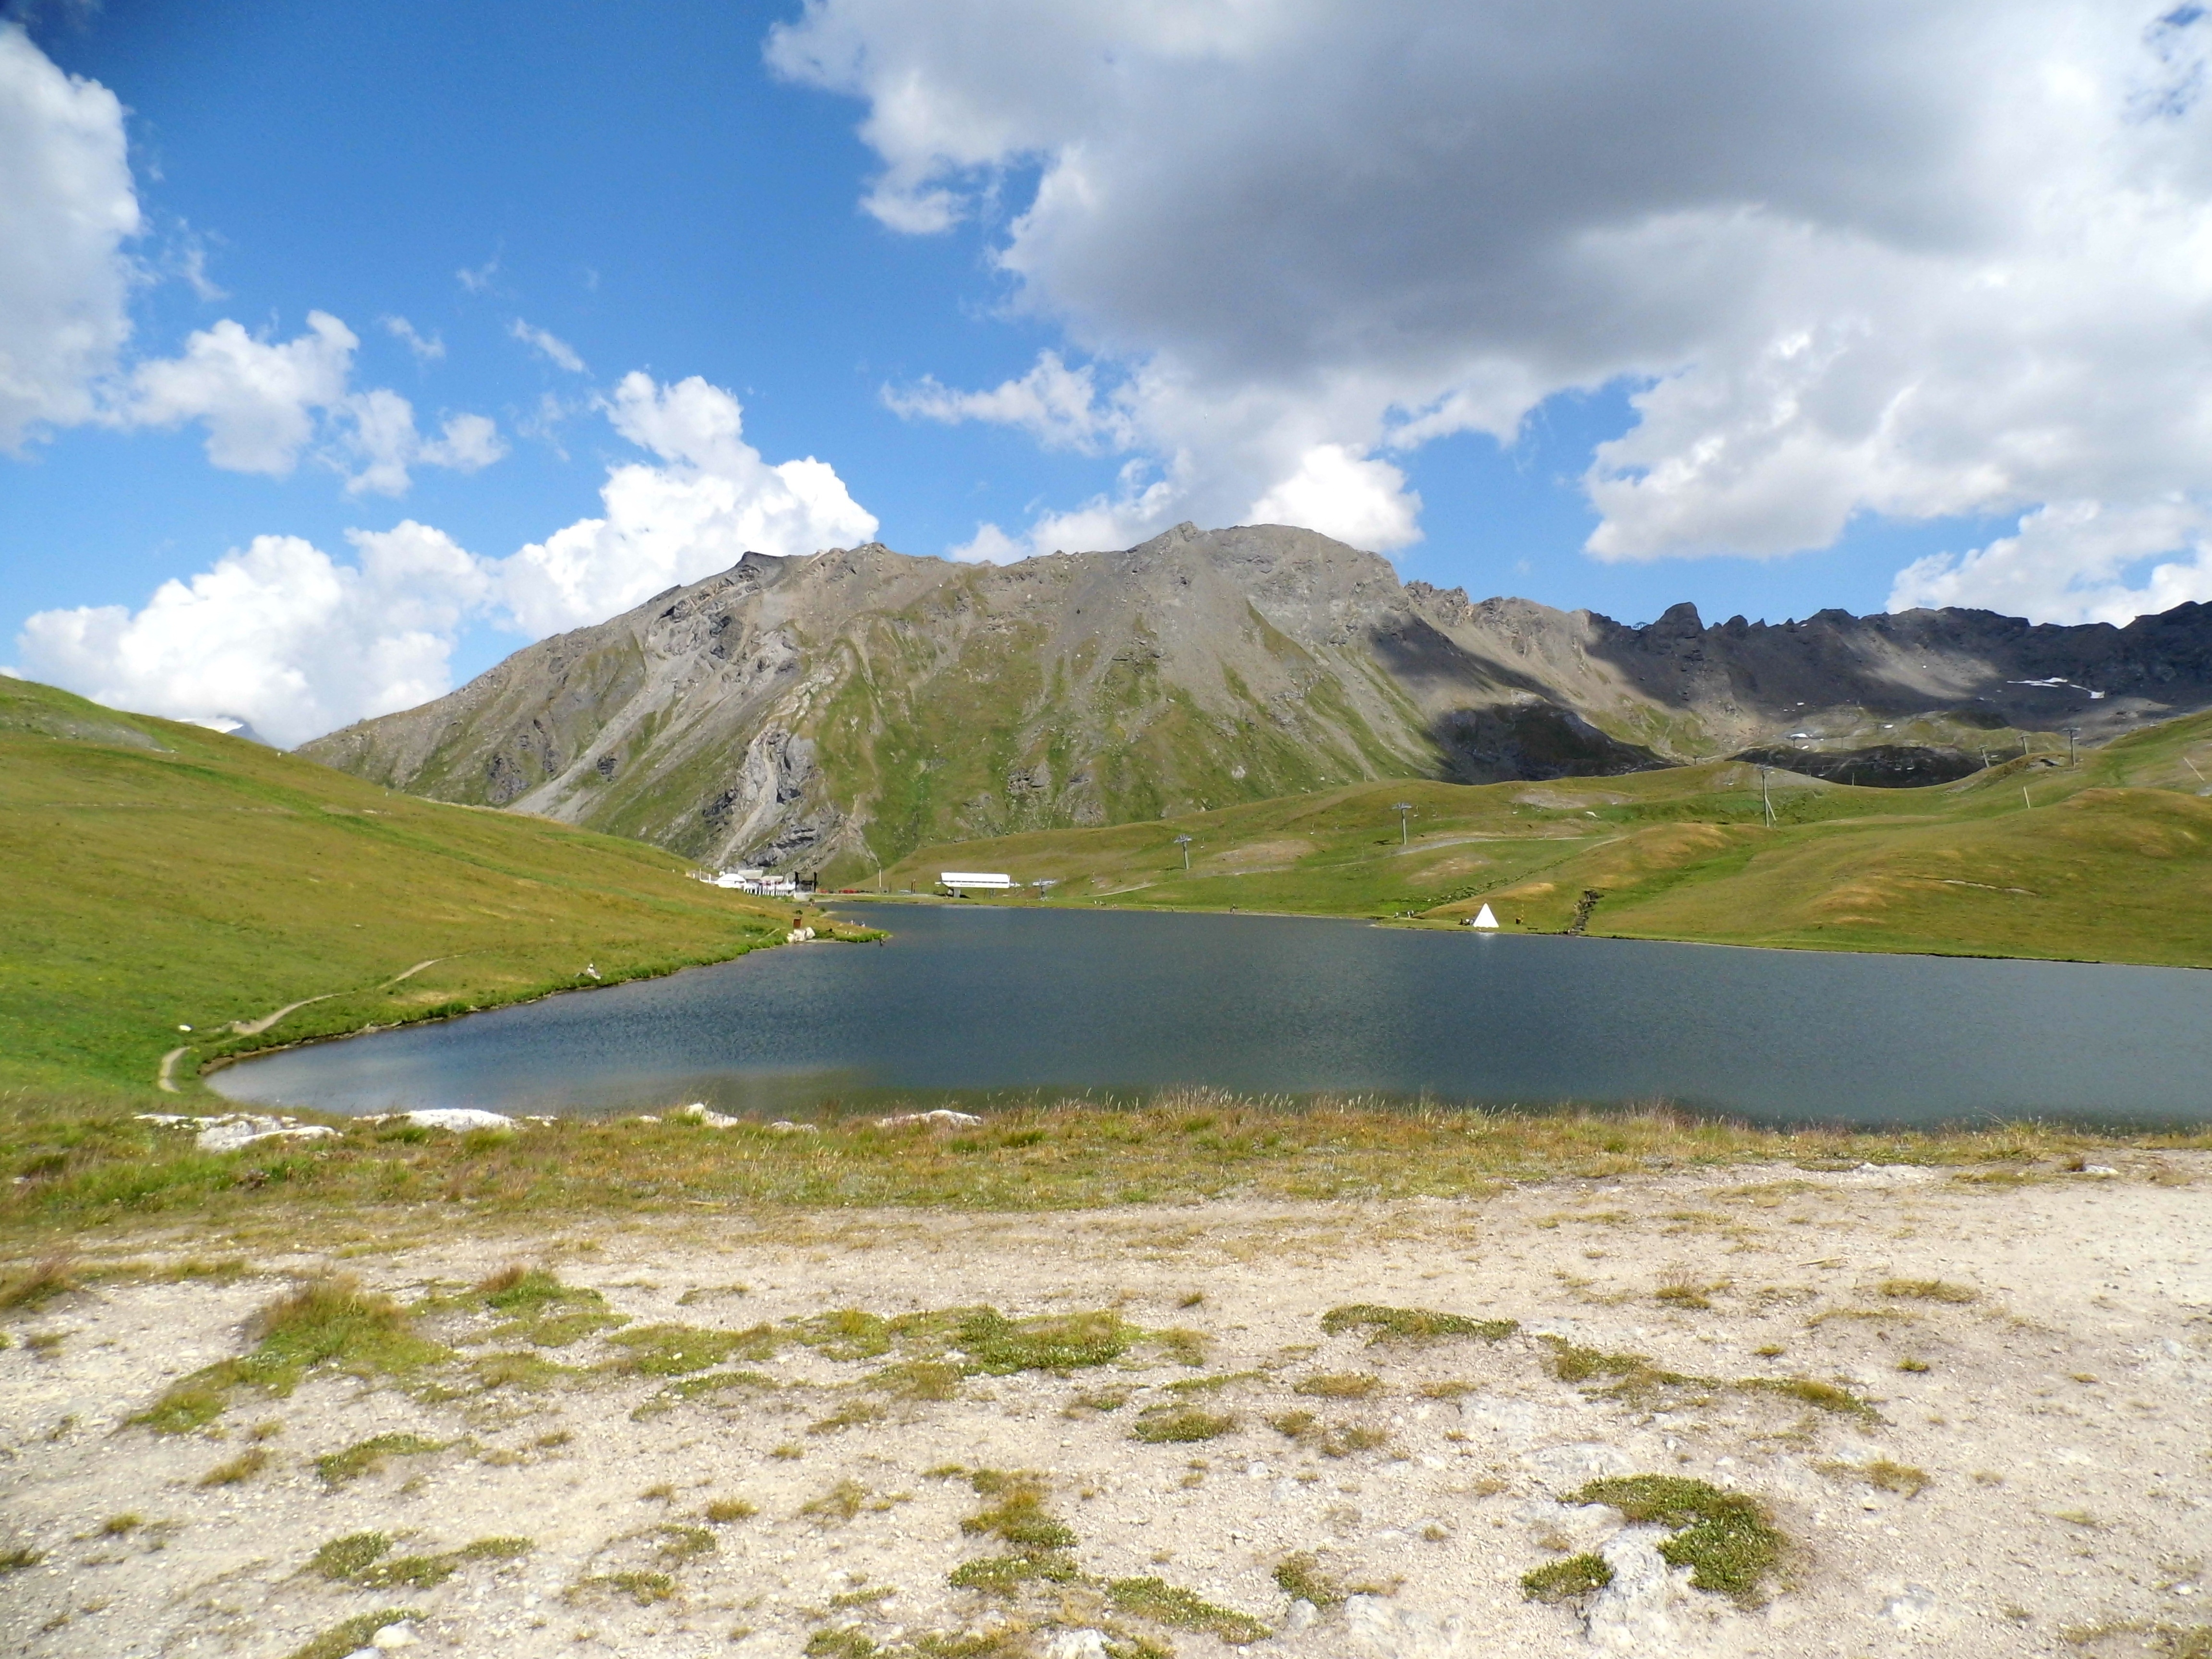
landscape, wilderness, mountain, cloud, hill, lake, valley, mountain range, reservoir, highland, ridge, alps, grassland, plateau, fell, loch, good looking, landform, mountain pass, geographical feature, mountainous landforms, val d ize